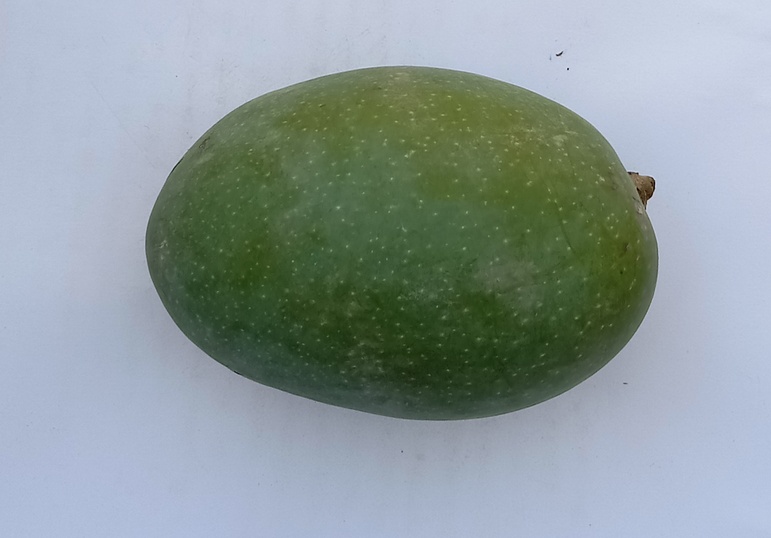
Mango variety: Chaunsa (Black)